Lucy Switzer

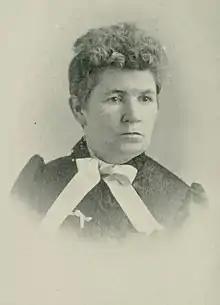
"A Woman of the Century"

Lucy Switzer (Robbins; after first marriage, Messer; after second marriage, Switzer; March 28, 1844 - May 24, 1922) was an American temperance and suffrage activist. She wrote many articles for "Pacific Christian Advocate" and the "Christian Herald", and was a columnist in Cheney, Spokane County, Washington. She established the women's suffrage movement in eastern Washington Territory.